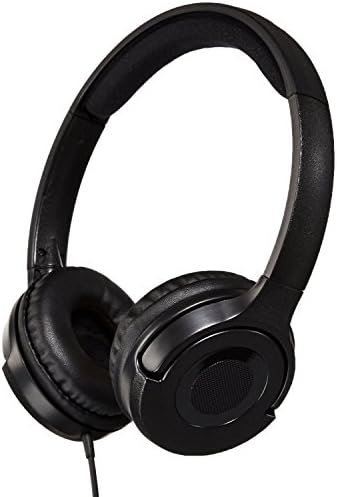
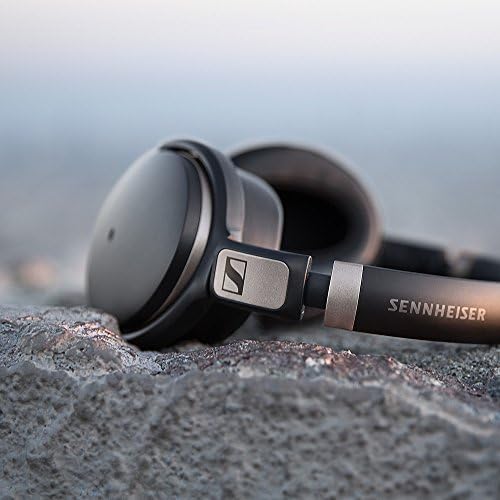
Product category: headphones
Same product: no